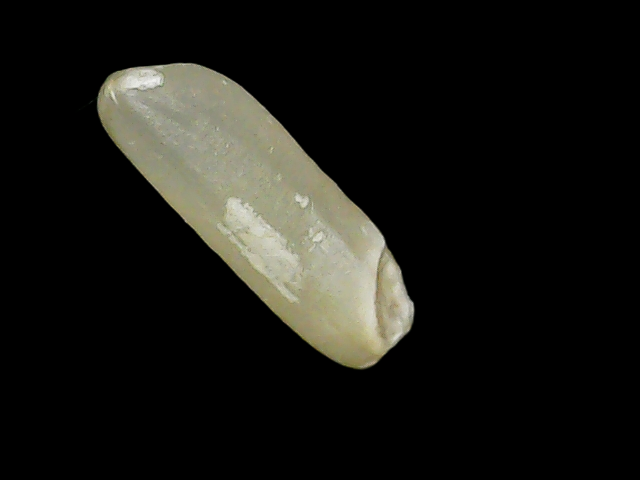
Rice variety: Binadhan7